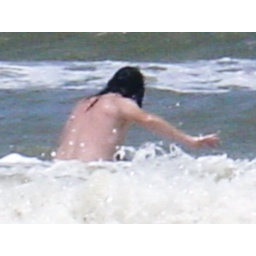
Fat boy at the beach in Cocoa